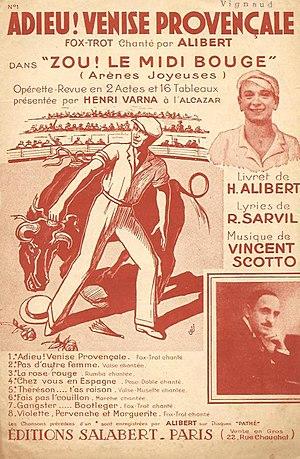
Adieu
Adieu, Venise provençale est une chanson interprétée par Alibert extraite de l'opérette Arènes joyeuses, les paroles sont d'Henri Allibert et de René Sarvil, la musique de Vincent Scotto. Elle est enregistrée en 1934.
Henri Allibert, dit Alibert, est un chanteur, acteur et librettiste français, né le 3 décembre 1889 à Carpentras et mort le 23 janvier 1951 à Marseille.
Cette page concerne l'année 1934 du calendrier grégorien.